Nilani Ratnayake

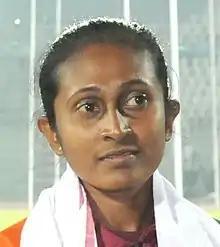
U.K.N Rathnayaka of Sri Lanka won Bronze Medal in Women's 1500m Run in Athletics, at 12th South Asian Games-2016, in Guwahati on February 11, 2016.

Nilani Ratnayake (born 8 August 1990), also spelt as Nilani Rathnayake or Nilani Rathnayaka, is a Sri Lankan steeplechaser. She is the first and only Sri Lankan female steeplechase runner ever in history to have completed running the 3000 meters steeplechase in less than under 10 minutes. She is currently attached with the Sri Lanka Army.